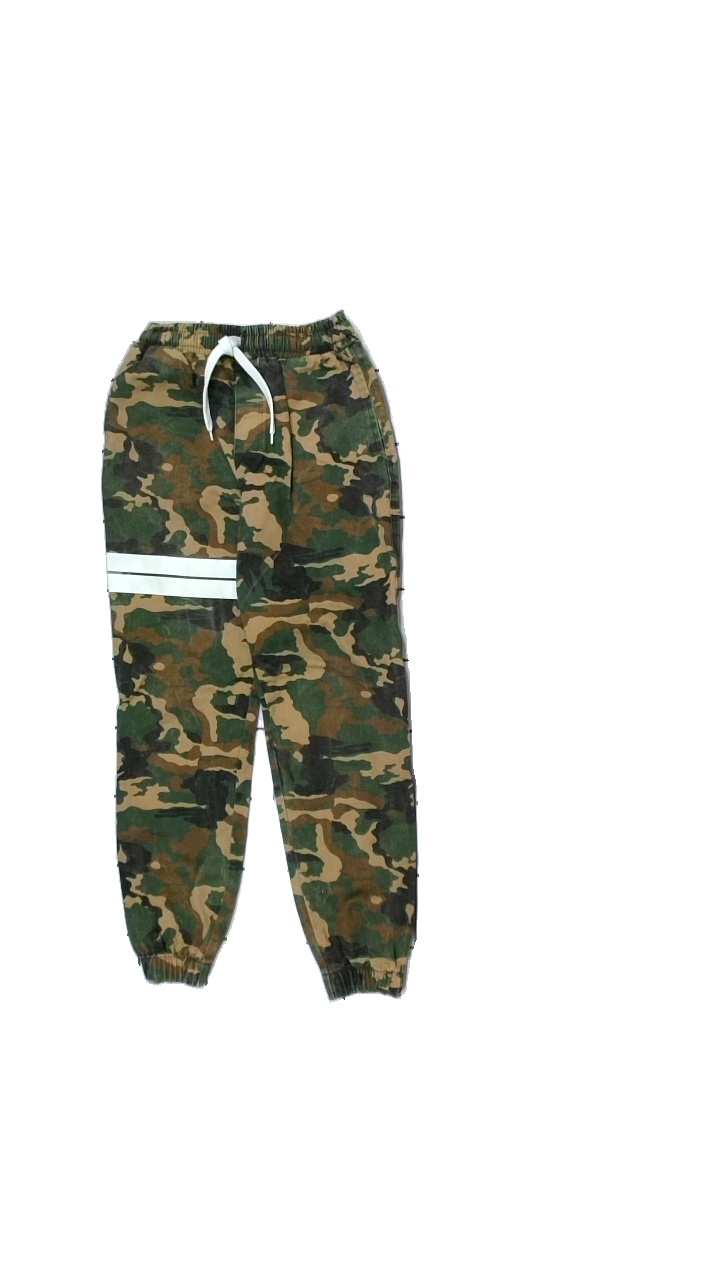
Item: Trousers (Children)
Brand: Overflow
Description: militär byxor med vit streck
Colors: Beige, Green, White, Brown
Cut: None
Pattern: Other
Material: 100%bomull
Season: All
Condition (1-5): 2
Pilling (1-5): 4
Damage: smuts fläckar
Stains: Major
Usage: Export
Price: <50